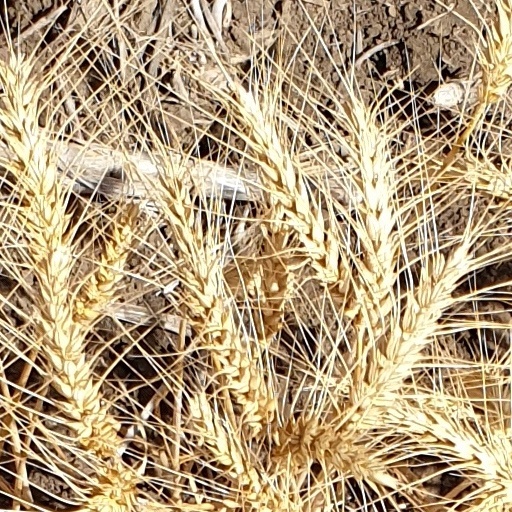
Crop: wheat